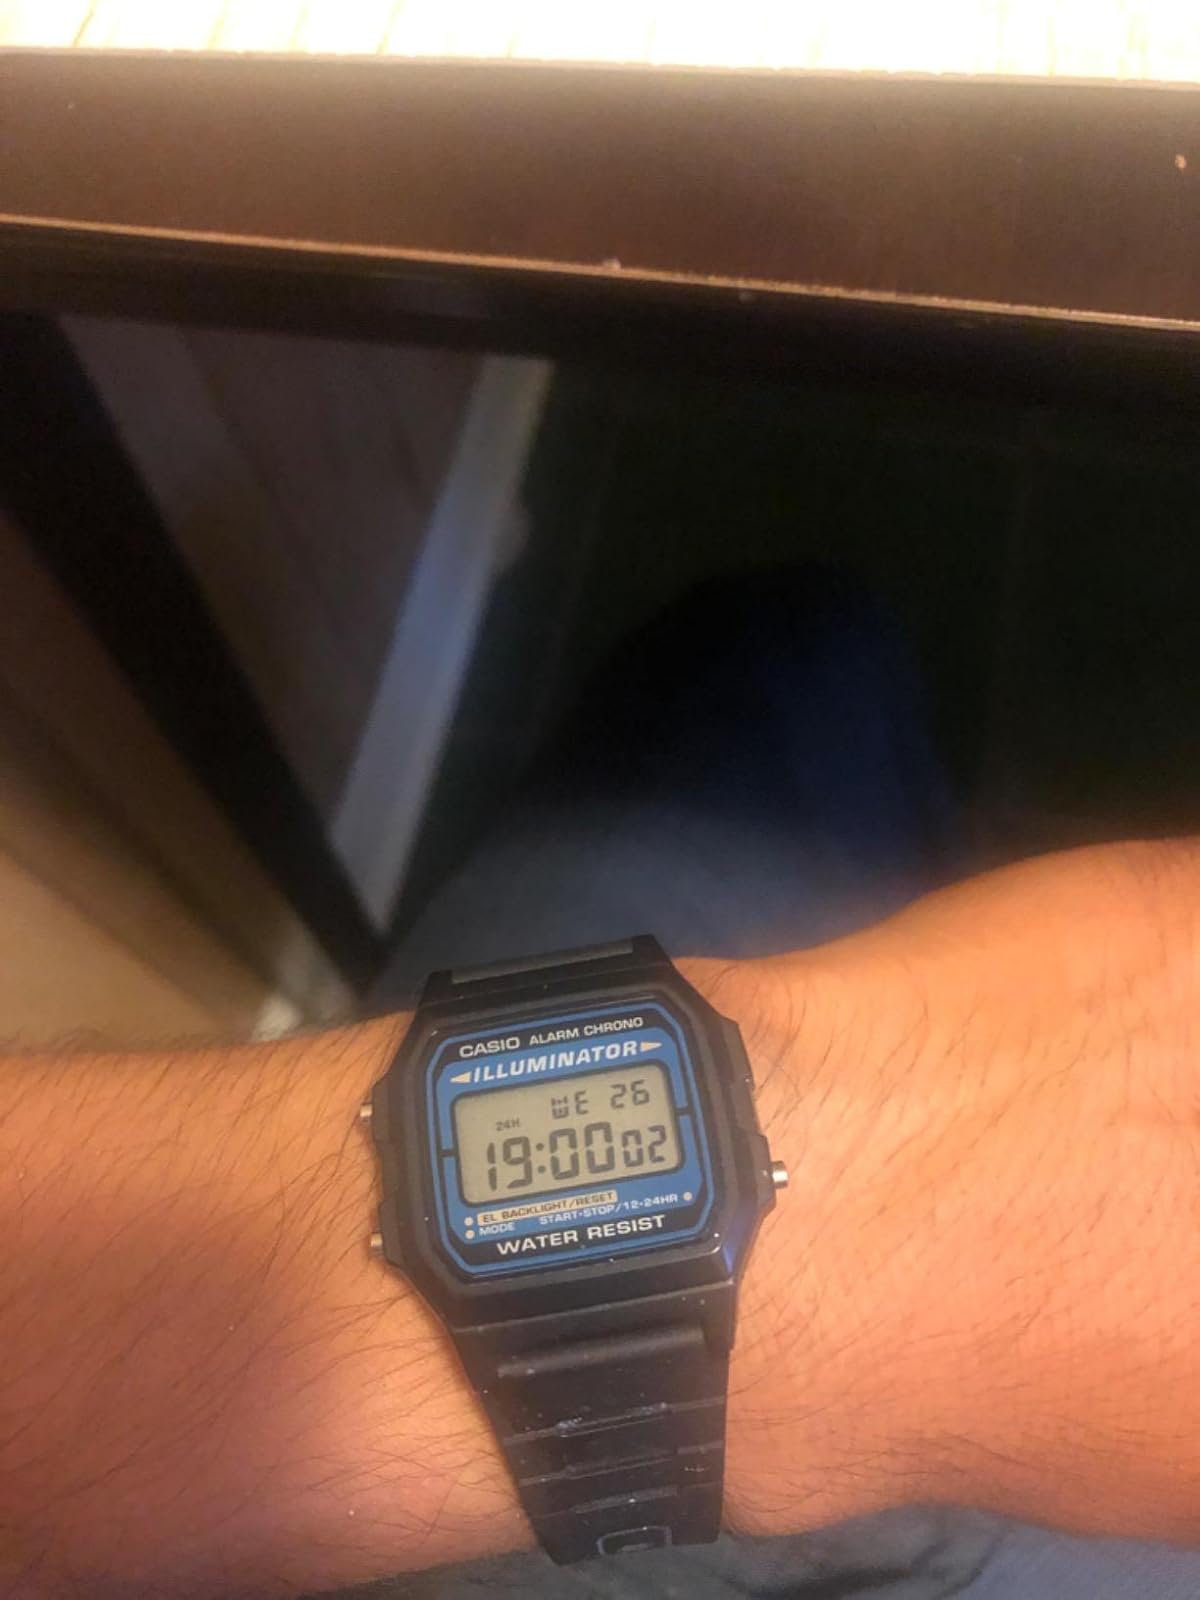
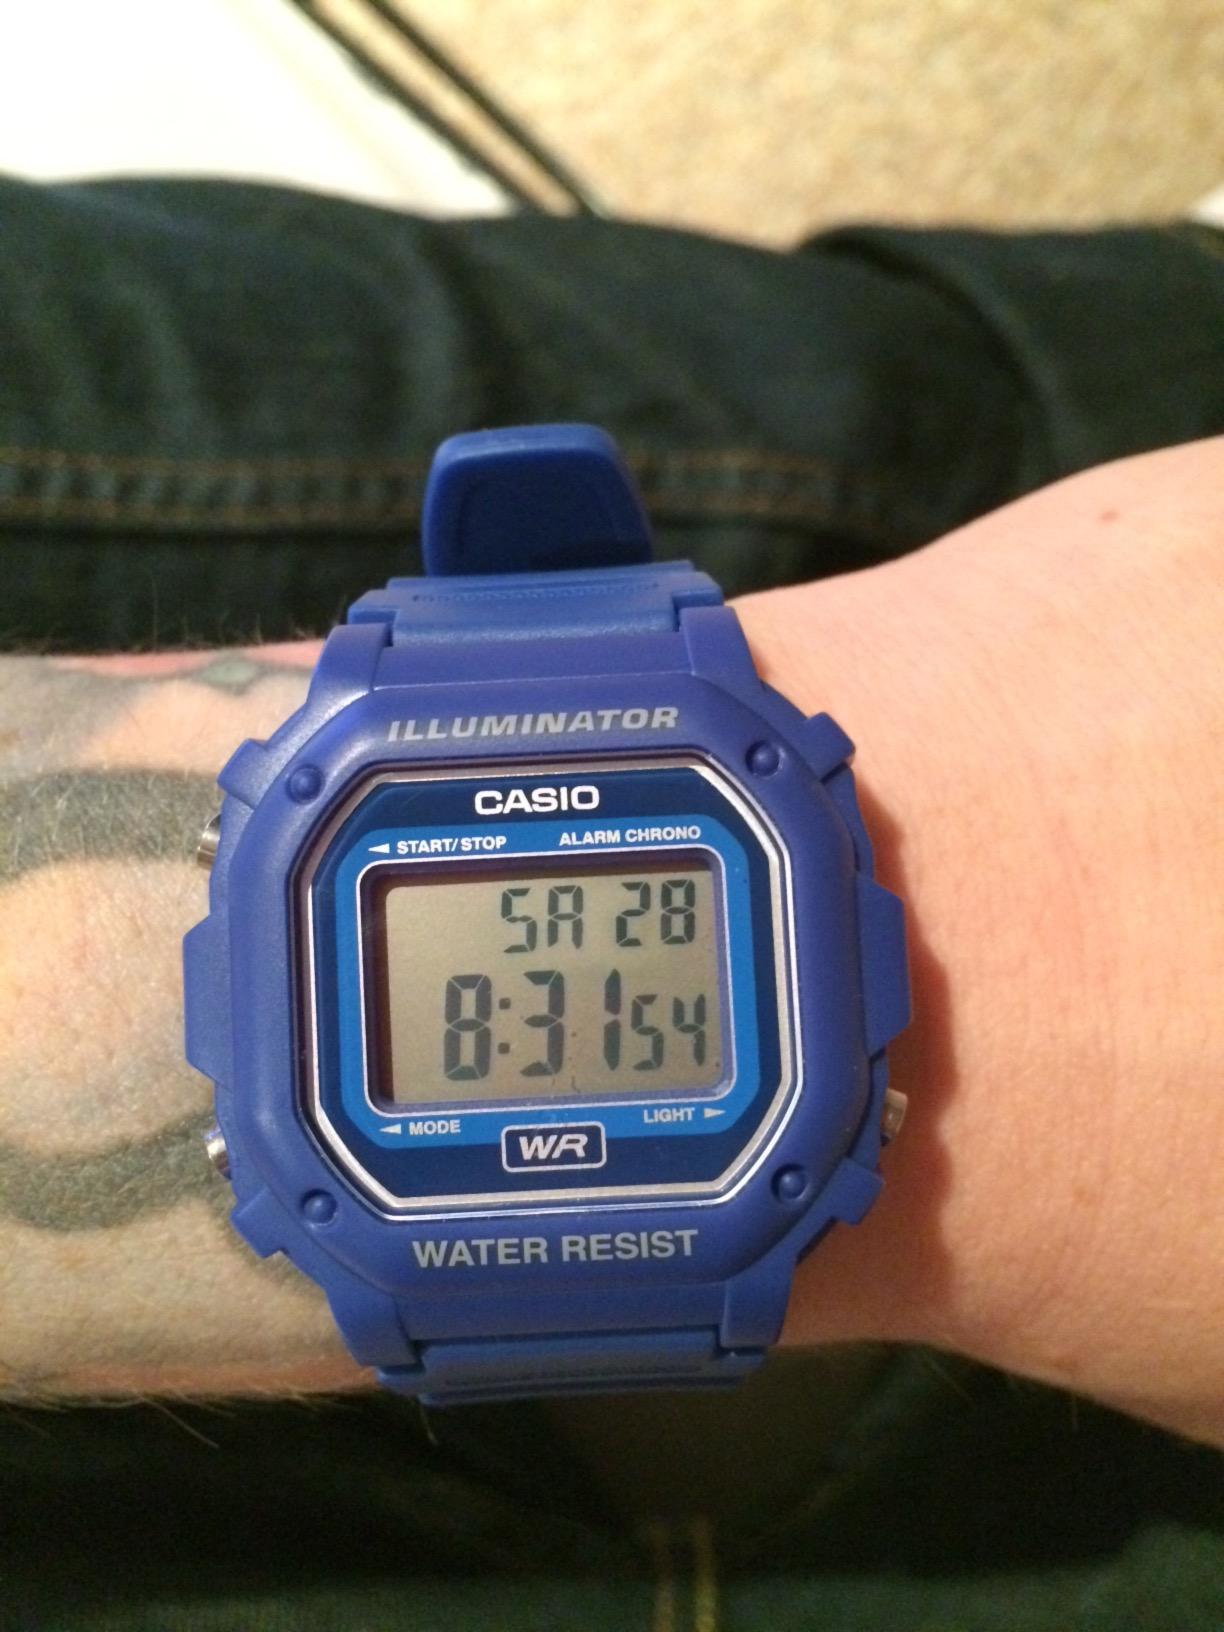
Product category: accessories_watch
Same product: no